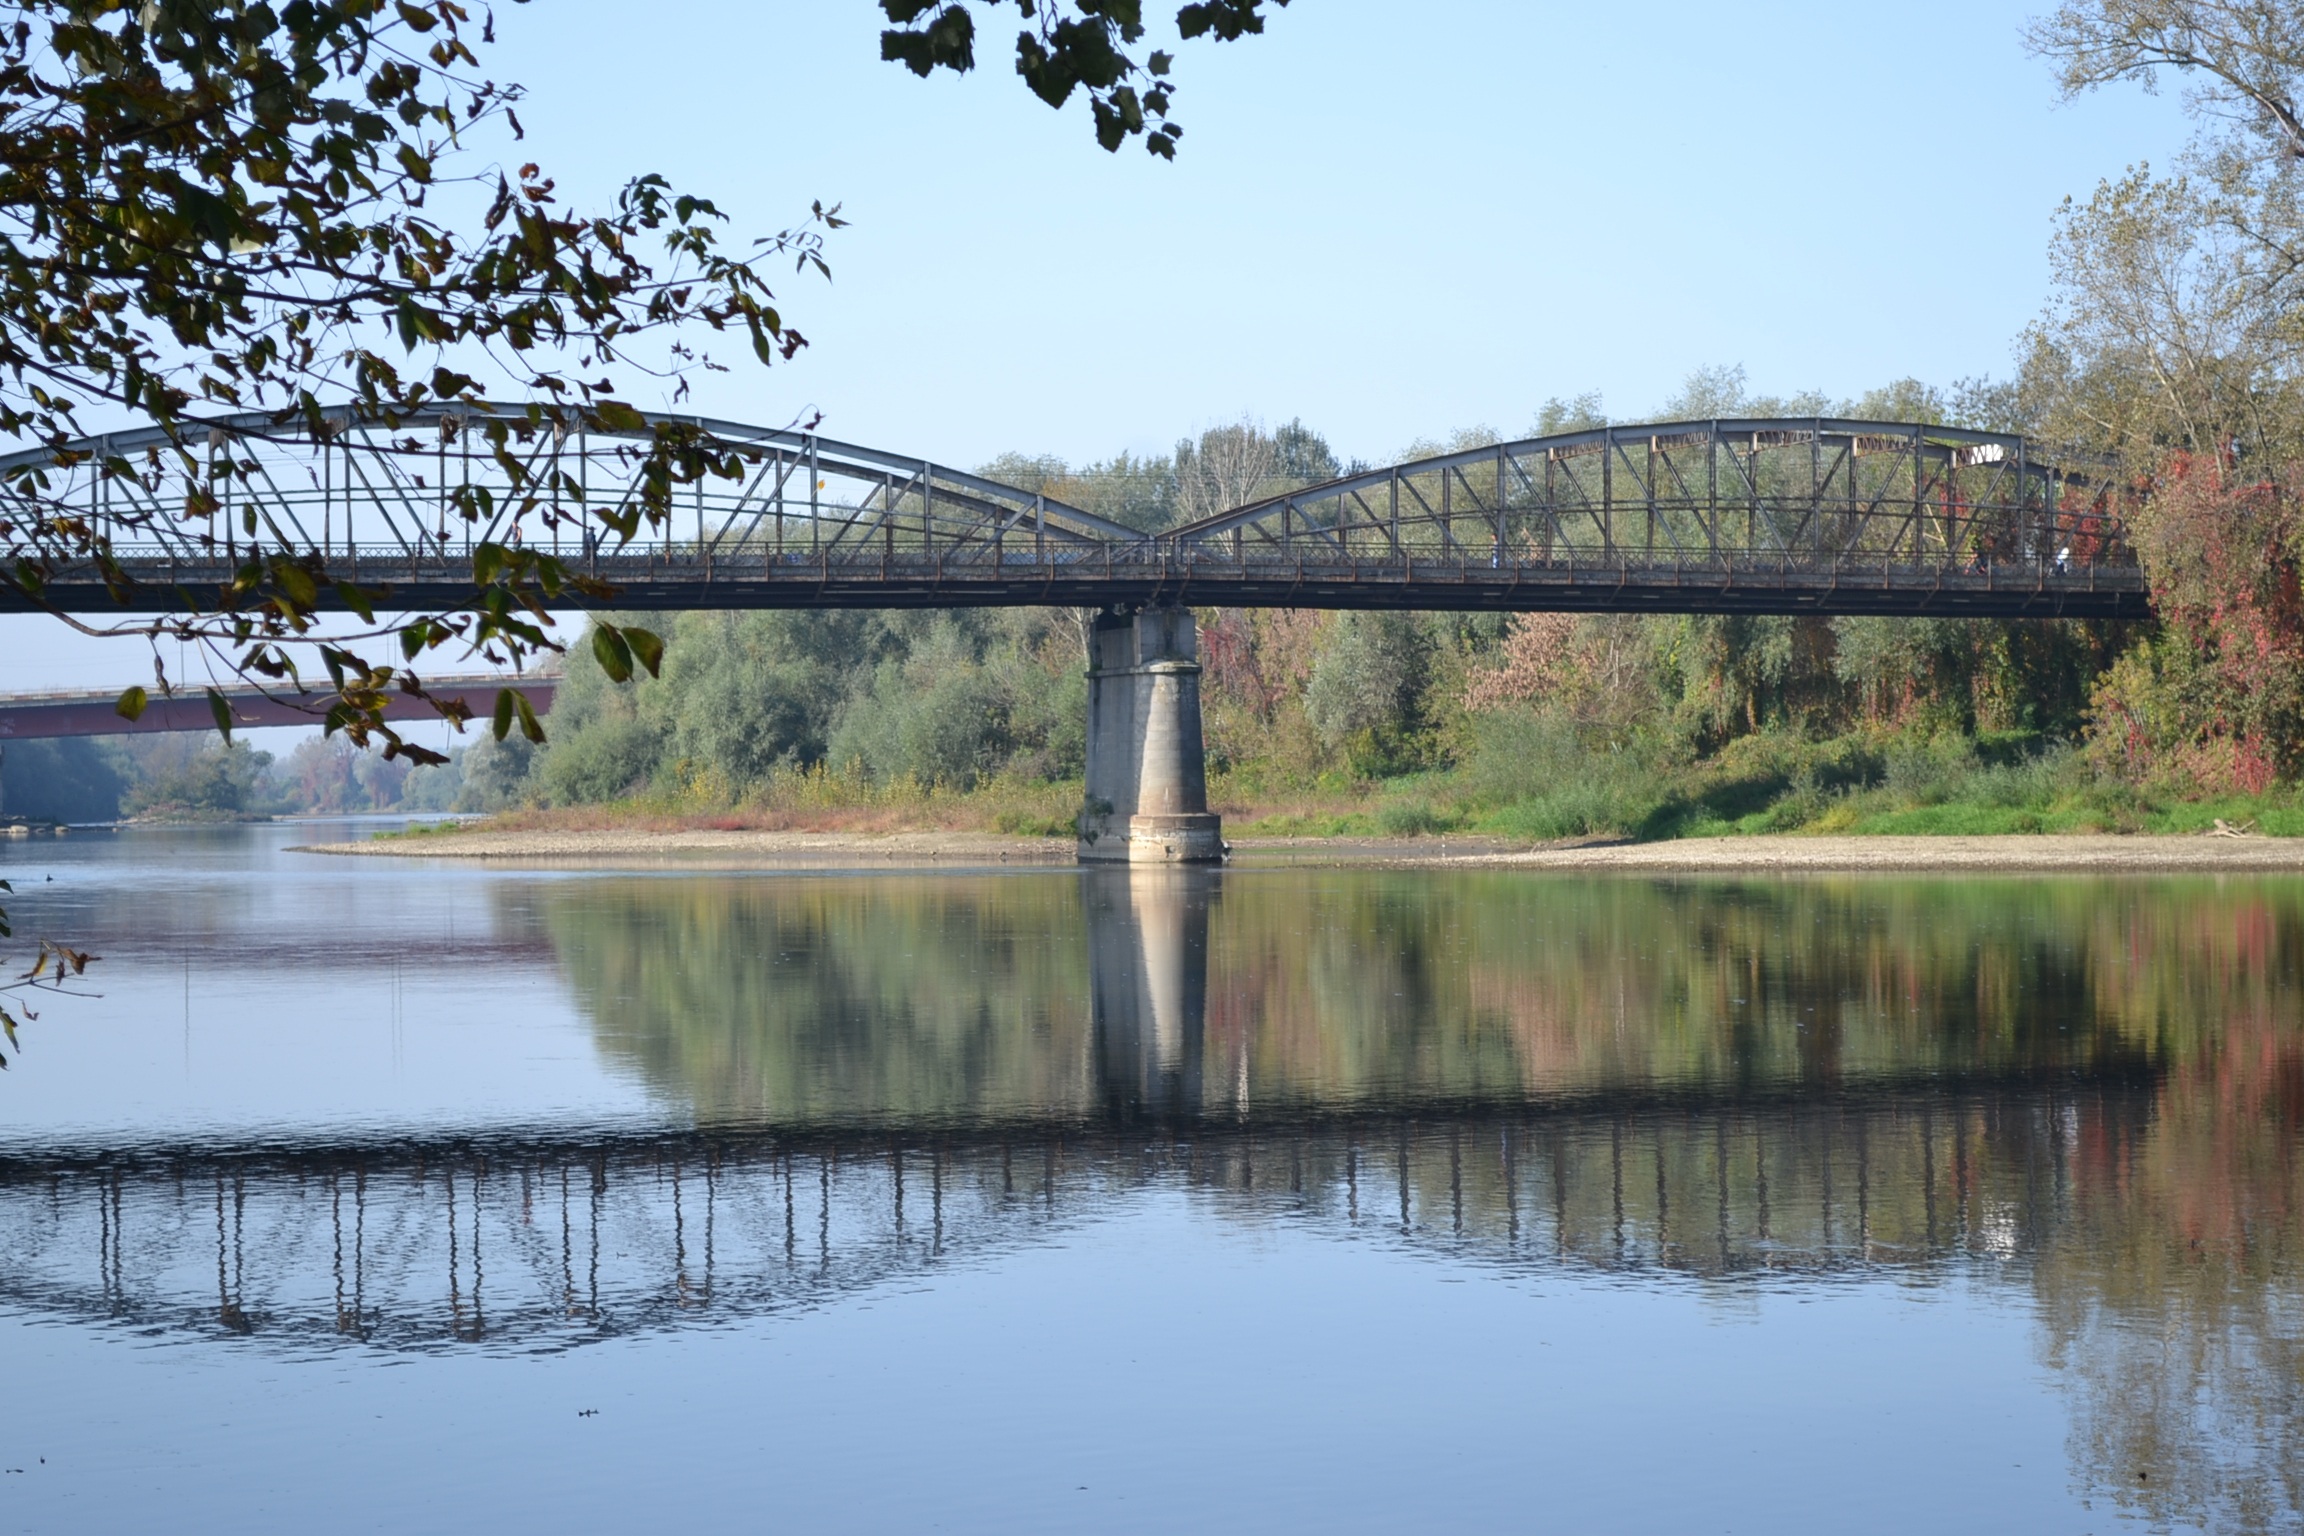
tree, water, architecture, bridge, flower, lake, view, city, river, travel, pond, reflection, autumn, park, reservoir, waterway, romania, lipova